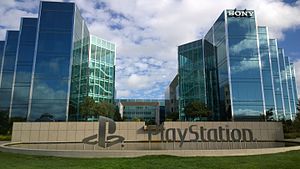
Sony Interactive Entertainment
Sony Interactive Entertainment, LLC er et videospils virksomhed specialiserede i utallige områder af videospils industrien, mest i videospil men også spilkonsoller og er et datterselskab af Sony og blev oprettet den 16. november 1993 i Tokyo, Japan.